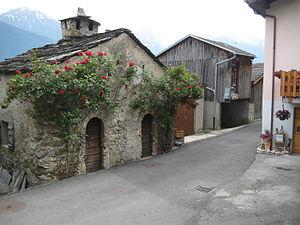
Branson, Fully, Valais, Suisse
Branson est un village valaisan de la commune de Fully dans le district de Martigny. Il fait partie de l'Inventaire fédéral des sites construits d'importance nationale à protéger en Suisse, notamment pour le caractère historique de ses mazots et la préservation de la structure d'origine du site.
Fully est une commune suisse du canton du Valais située dans le district de Martigny.